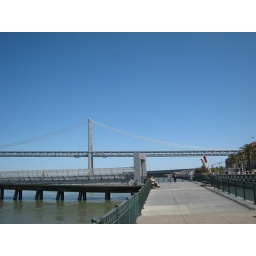
the sf side of the bay bridge and the pier by the ferry building